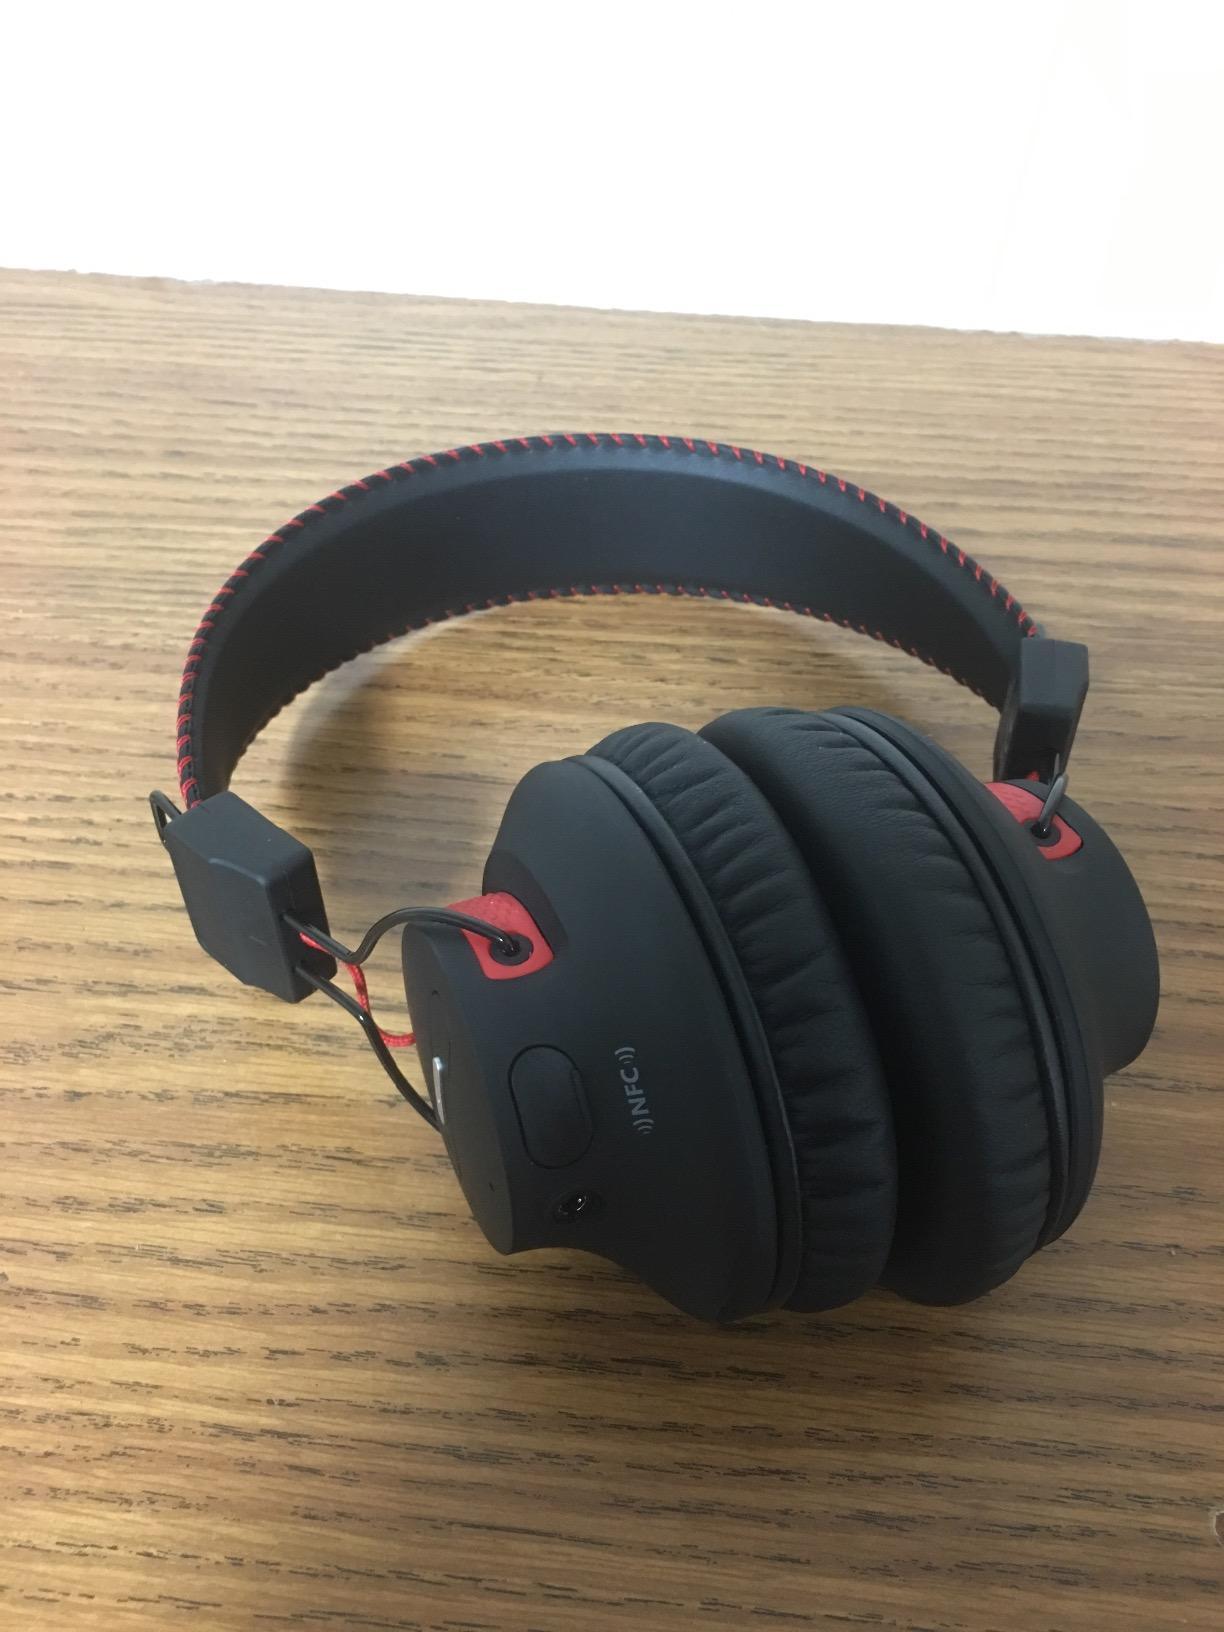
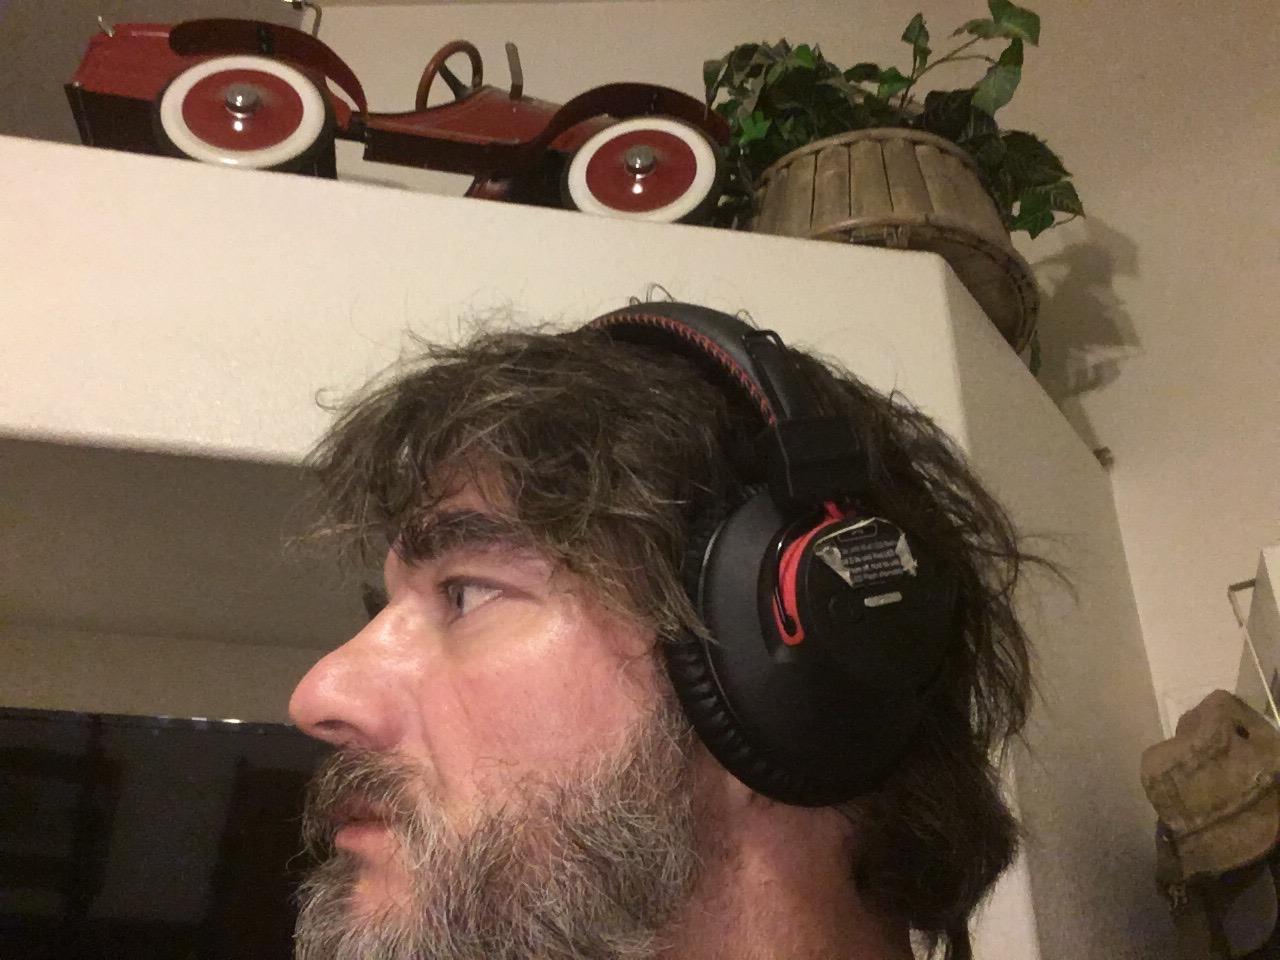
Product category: headphones
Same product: yes